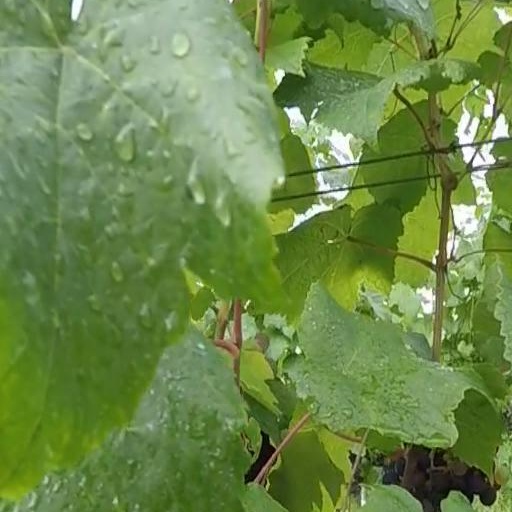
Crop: grape